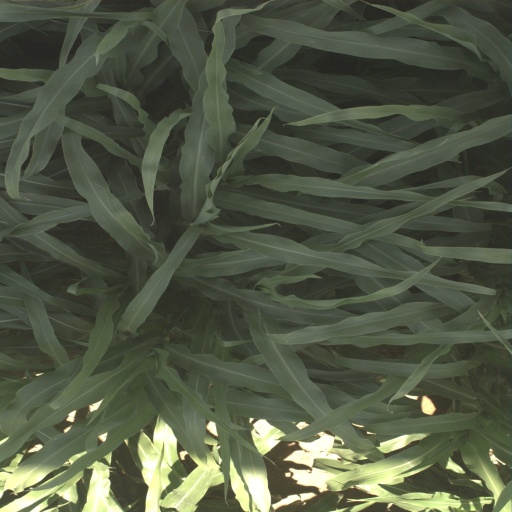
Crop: sorghum